Richard E. Bush

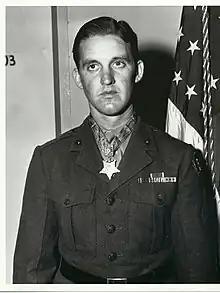
Richard E. Bush, Medal of Honor recipient

Richard Earl Bush (December 23, 1924 – June 7, 2004) was a United States Marine corporal who received the Medal of Honor as a corporal for heroism on Okinawa during World War II. On April 16, 1945, Cpl. Bush placed himself on a thrown enemy grenade, absorbing the force of the explosion, saving the lives of his fellow Marines and corpsmen. In World War II, twenty-seven Marines similarly used their bodies against thrown enemy grenades in order to save their comrades' lives. Four of these Marines survived and were awarded the Medal of Honor — Richard Bush, Jacklyn H. Lucas, Carlton R. Rouh, and Richard K. Sorenson.